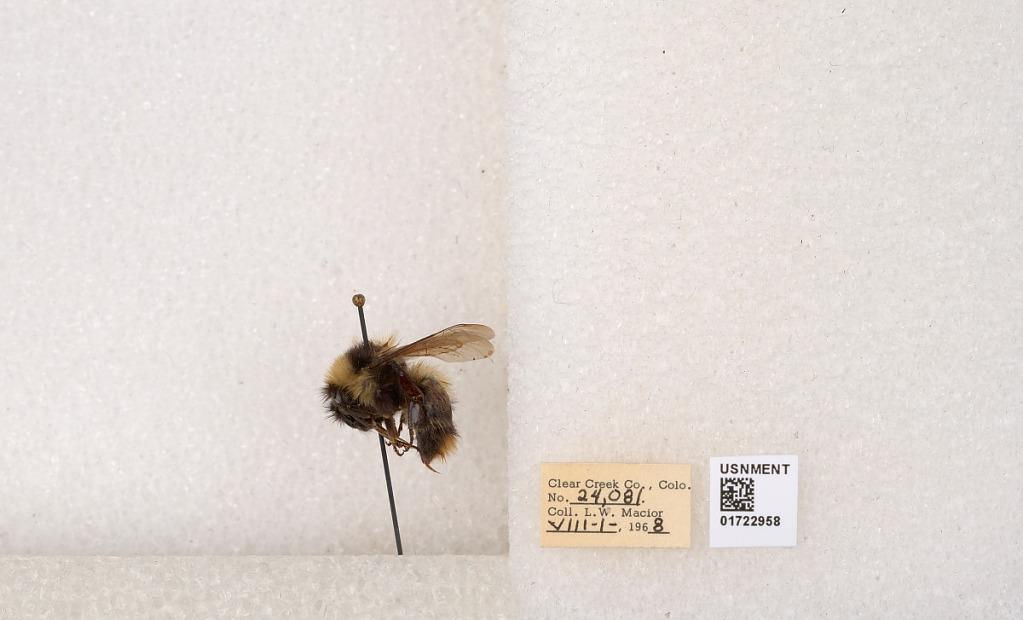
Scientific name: Bombus kirbyellus
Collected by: L. Macior
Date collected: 1968-8-1
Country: United States
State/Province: Colorado
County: Clear Creek
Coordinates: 39.6891, -105.644